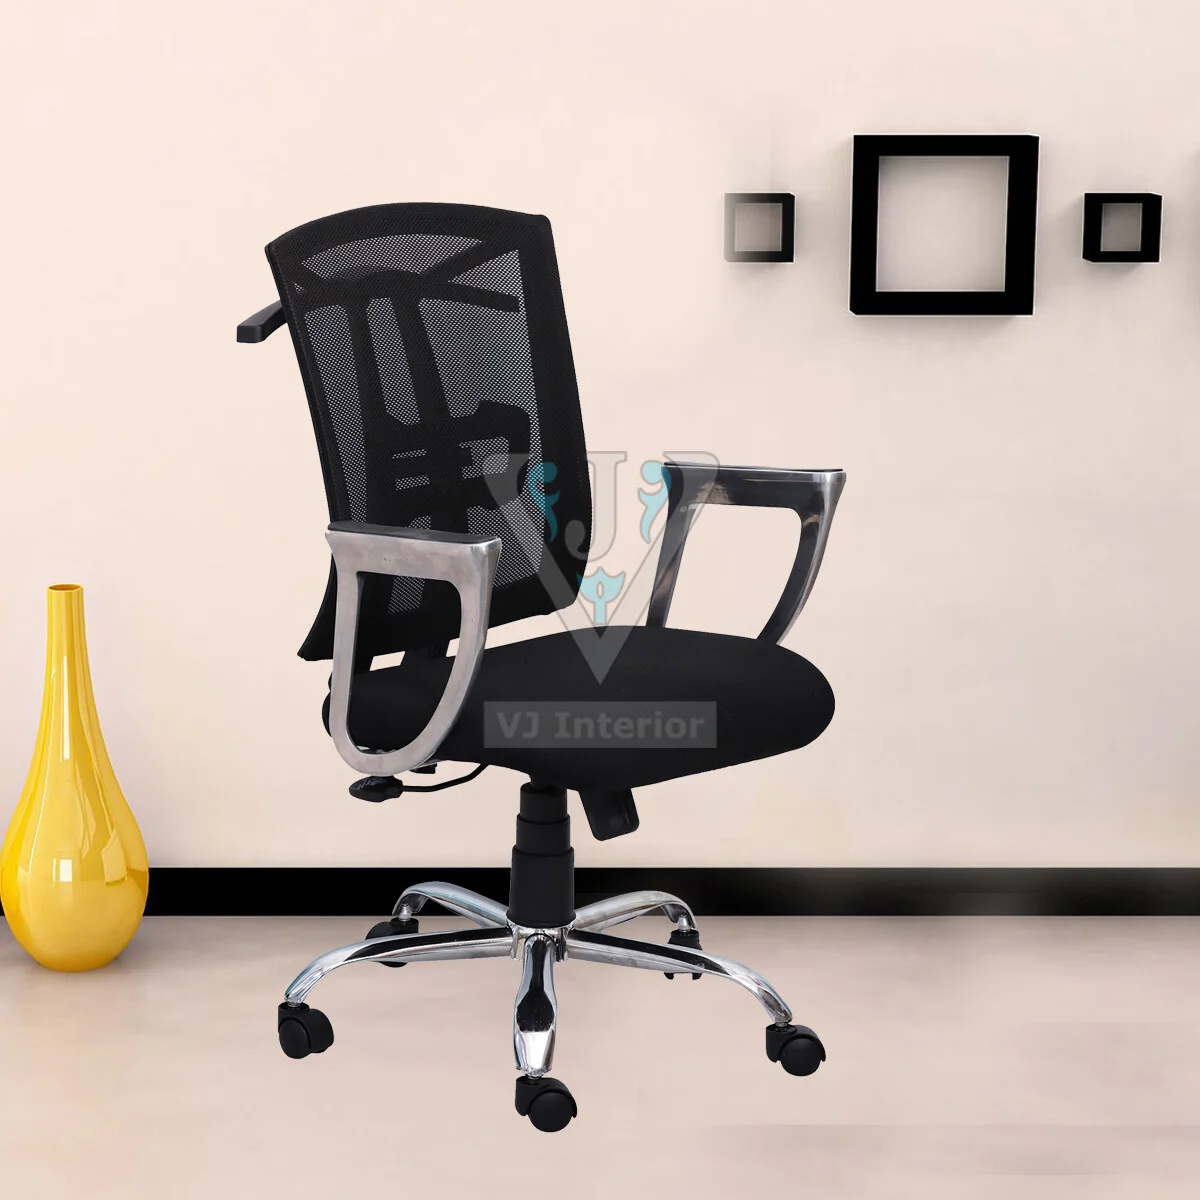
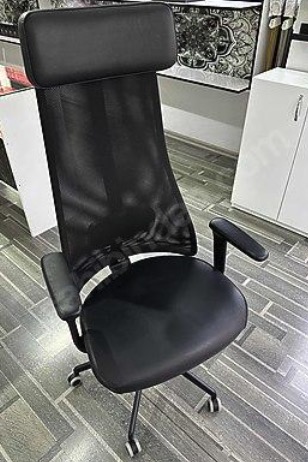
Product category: items_chair
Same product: no